Carl Suhrlandt

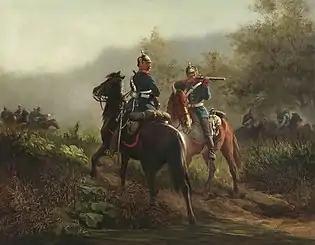
Prussian Soldiers in a Skirmish

Carl Suhrlandt (10 July 1828, Ludwigslust – 11 February 1919, Kochel am See) was a German painter. All of his works feature animals; mostly horses. Also known as Karl Friedrich August Suhrlandt.